Apostolic succession

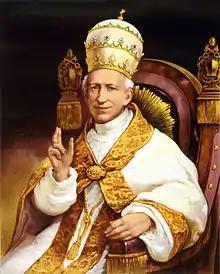
Pope Leo XIII rejected Anglican arguments for apostolic succession in his bull "Apostolicae curae".

Papal primacy is different though related to apostolic succession as described here. The Catholic Church has traditionally claimed a unique leadership role for the Apostle Peter, believed to have been named by Jesus as head of the Apostles and as a focus of their unity, who became the first Bishop of Rome, and whose successors inherited the role and accordingly became the leaders of the worldwide Church as well. Even so, Catholicism acknowledges the papacy is built on apostolic succession, not the other way around. As such, apostolic succession is a foundational doctrine of authority in the Catholic Church. Peter was succeeded by Linus, Linus by Clement, Clement by Anacletus, Anacletus by Evaristus..." The Catholic position is summarised this way: "The Lord says to Peter: 'I say to you,' he says, 'that you are Peter, and upon this rock I will build my Church, and the gates of hell will not overcome it ...' On him [Peter] he builds the Church, and to him he gives the command to feed the sheep, and although he assigns a like power to all the apostles, yet he founded a single chair [cathedra], and he established by his own authority a source and an intrinsic reason for that unity... If someone [today] does not hold fast to this unity of Peter, can he imagine that he still holds the faith? If he [should] desert the chair of Peter upon whom the Church was built, can he still be confident that he is in the Church?"